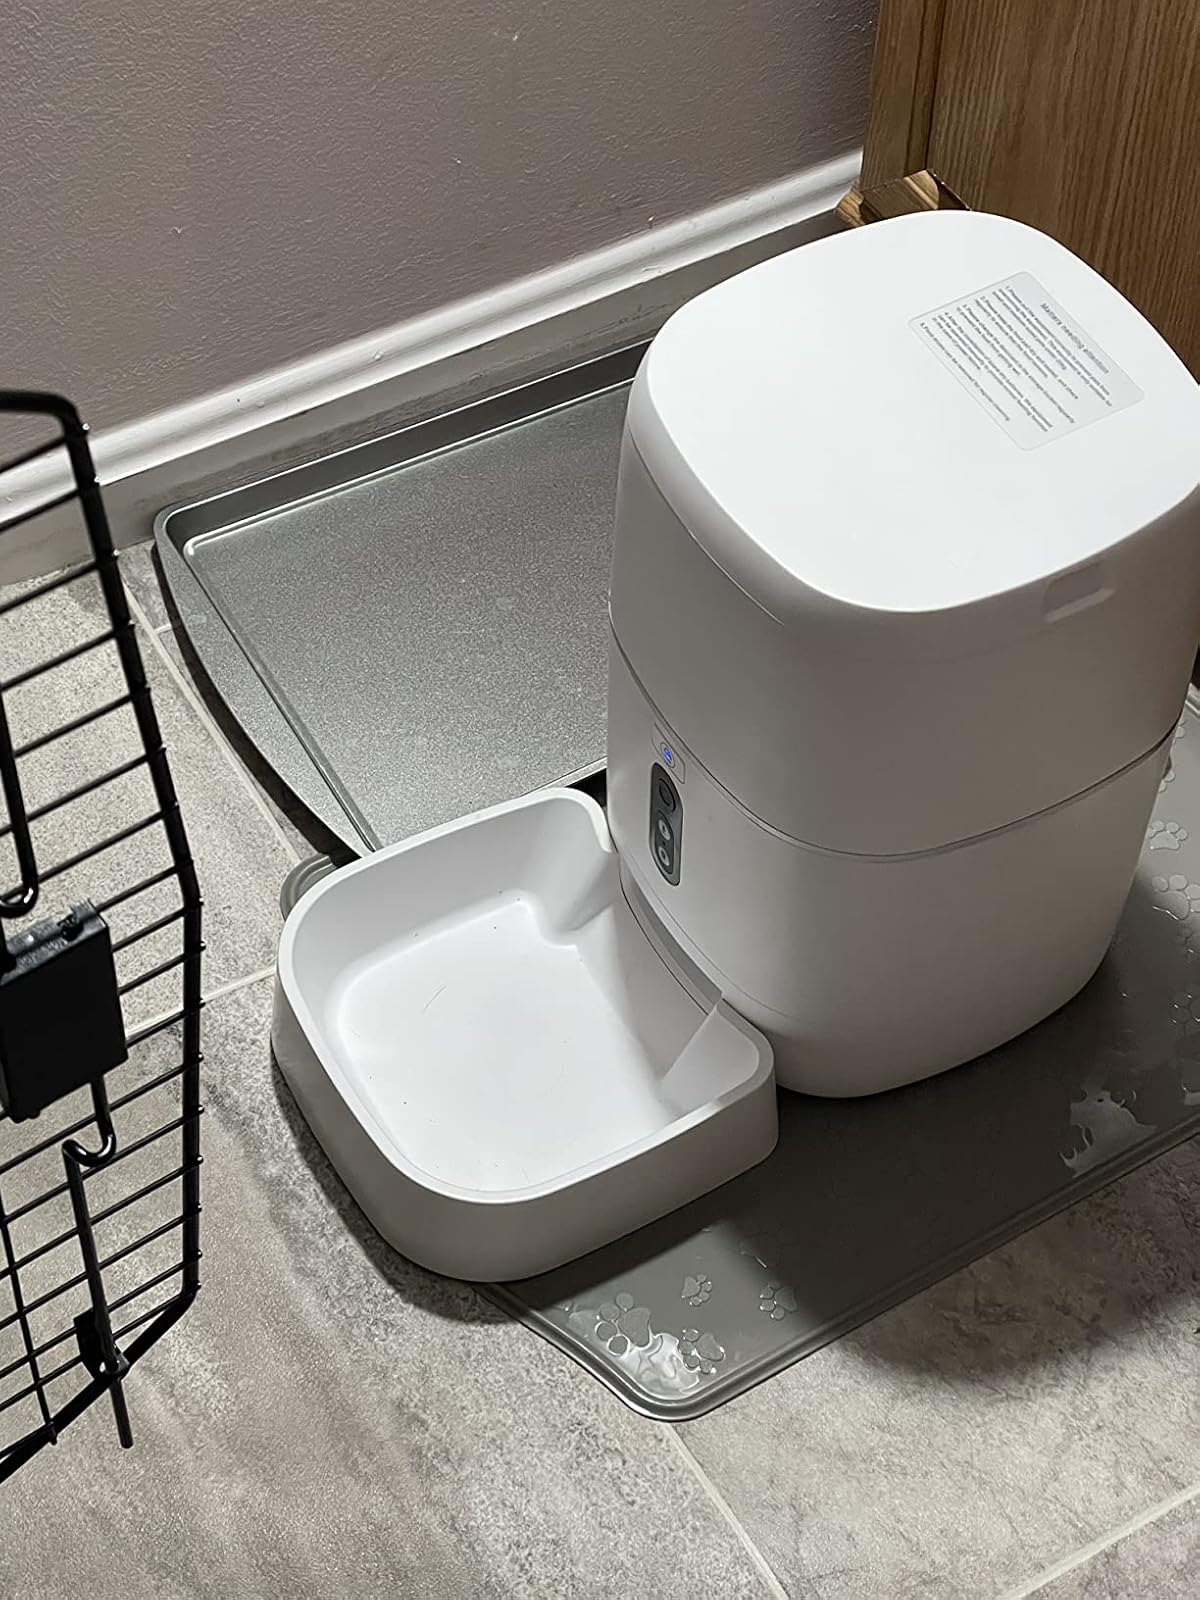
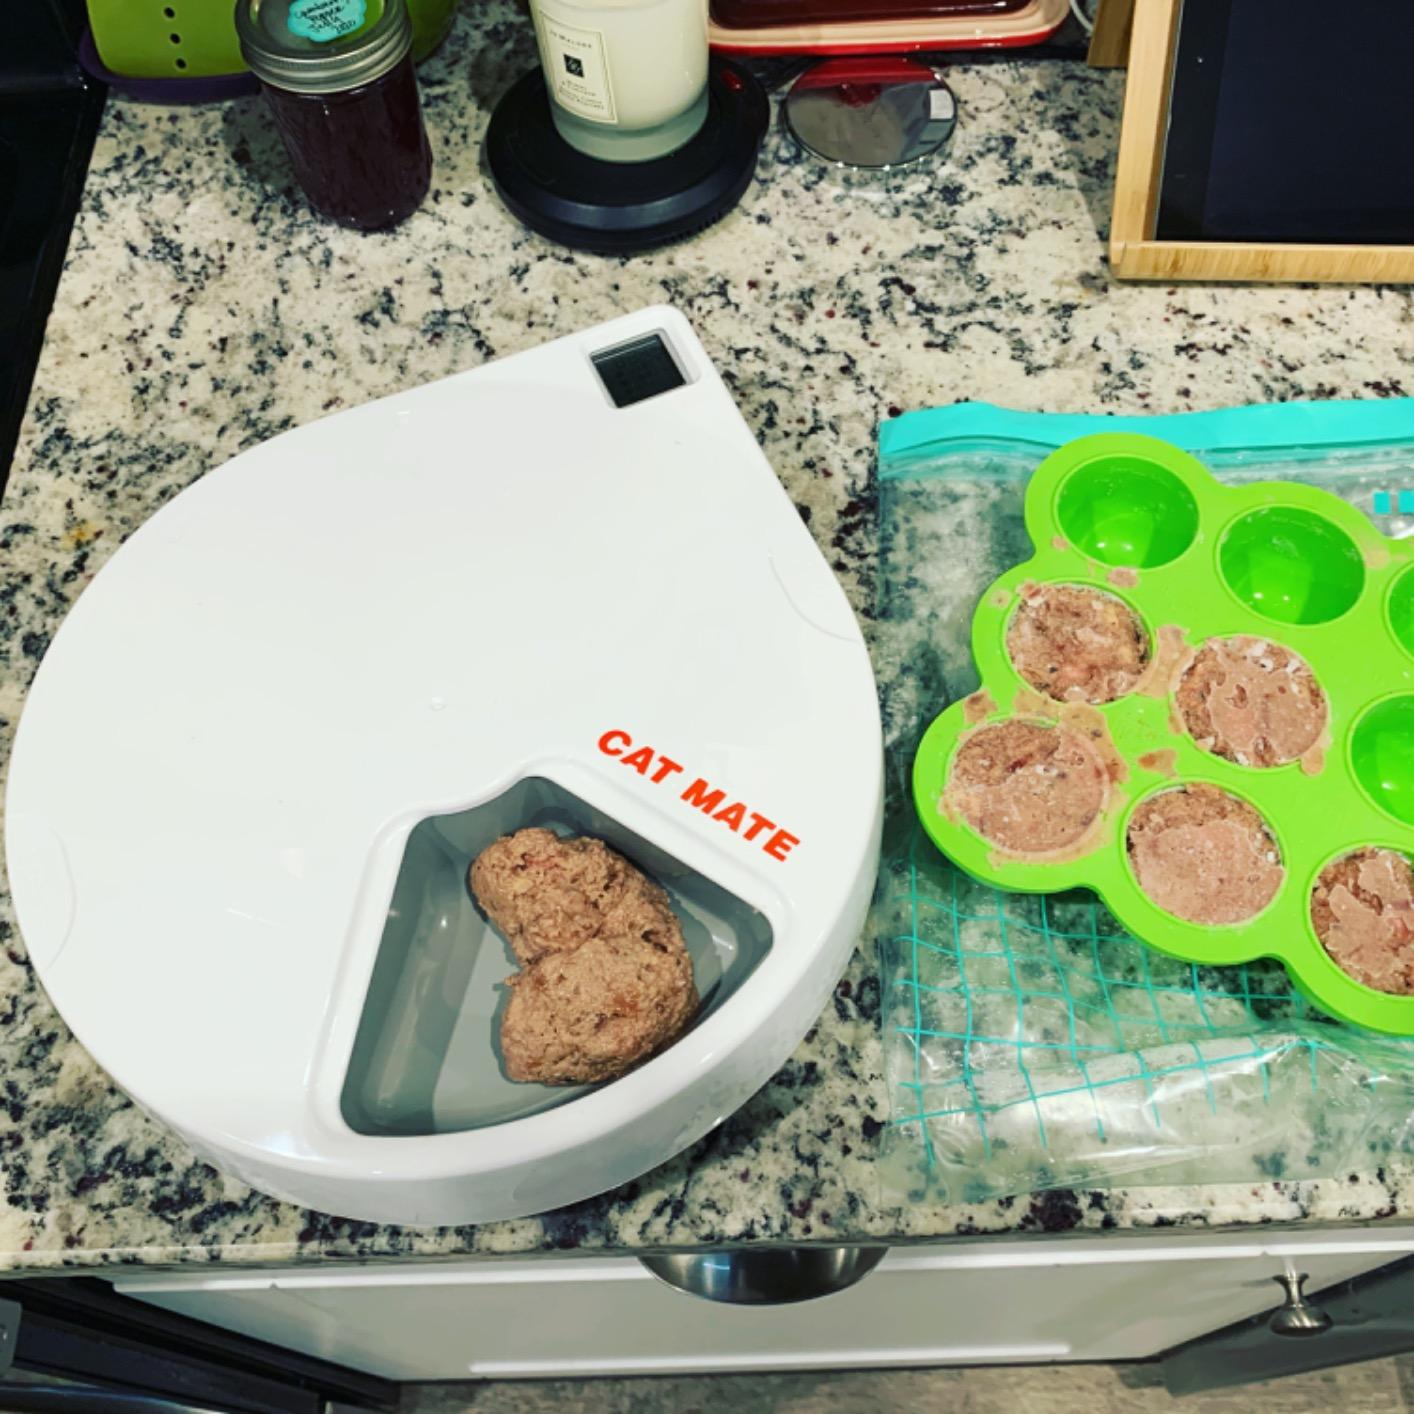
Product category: items_feeder
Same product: no